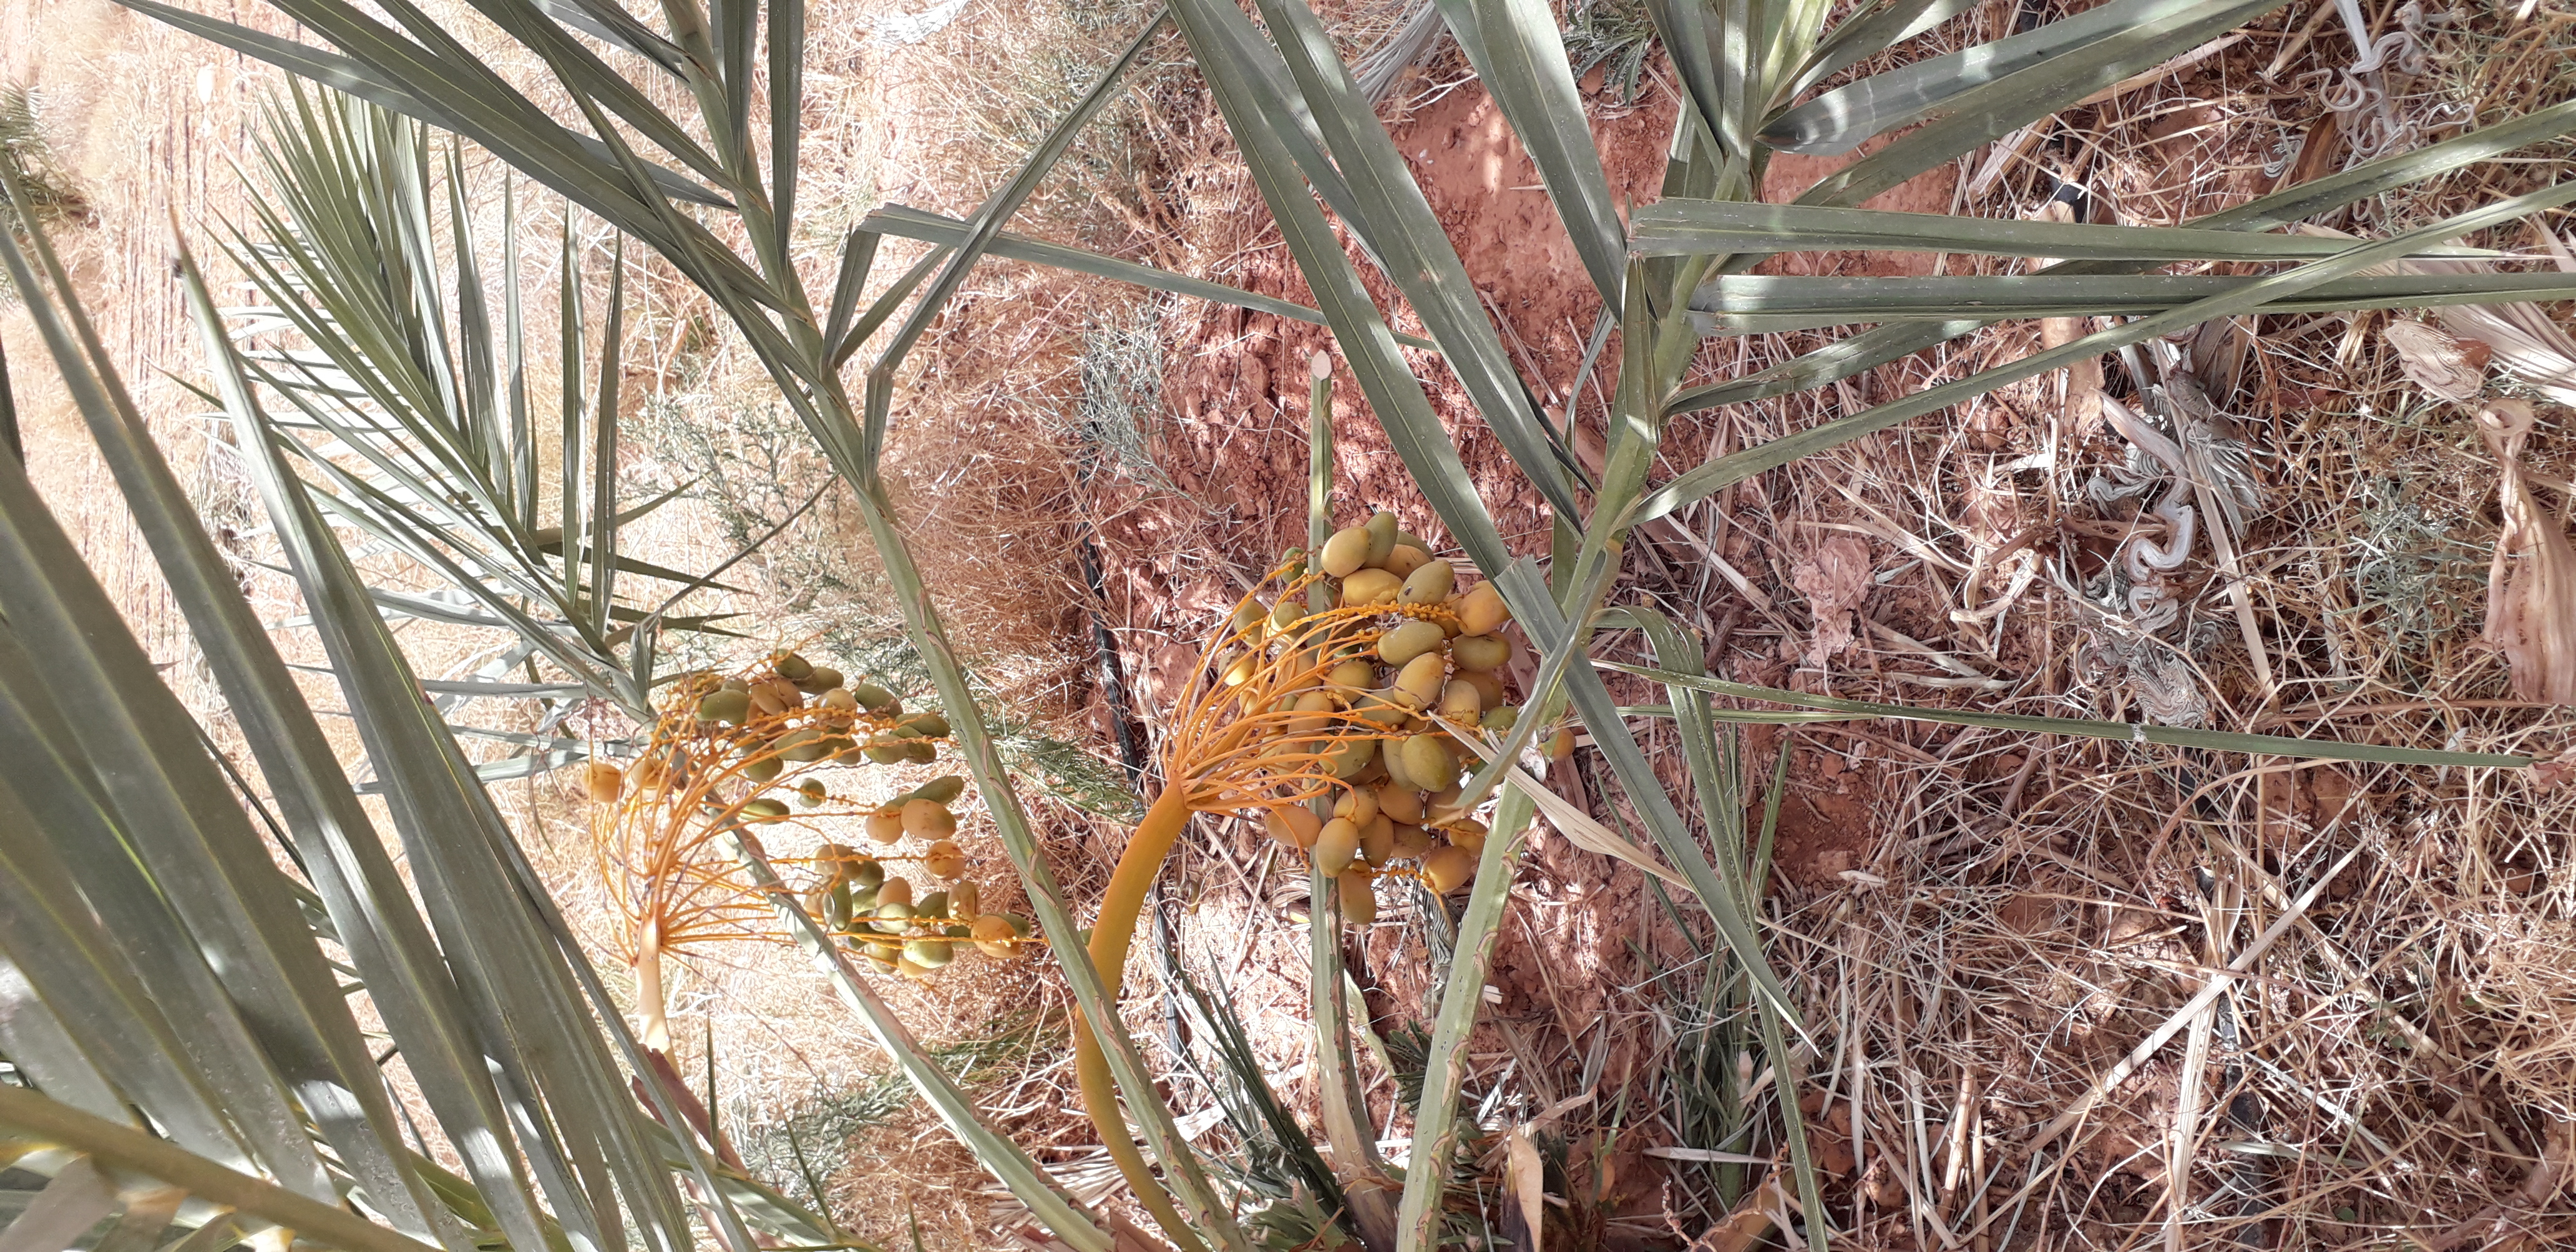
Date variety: Boumajhoul